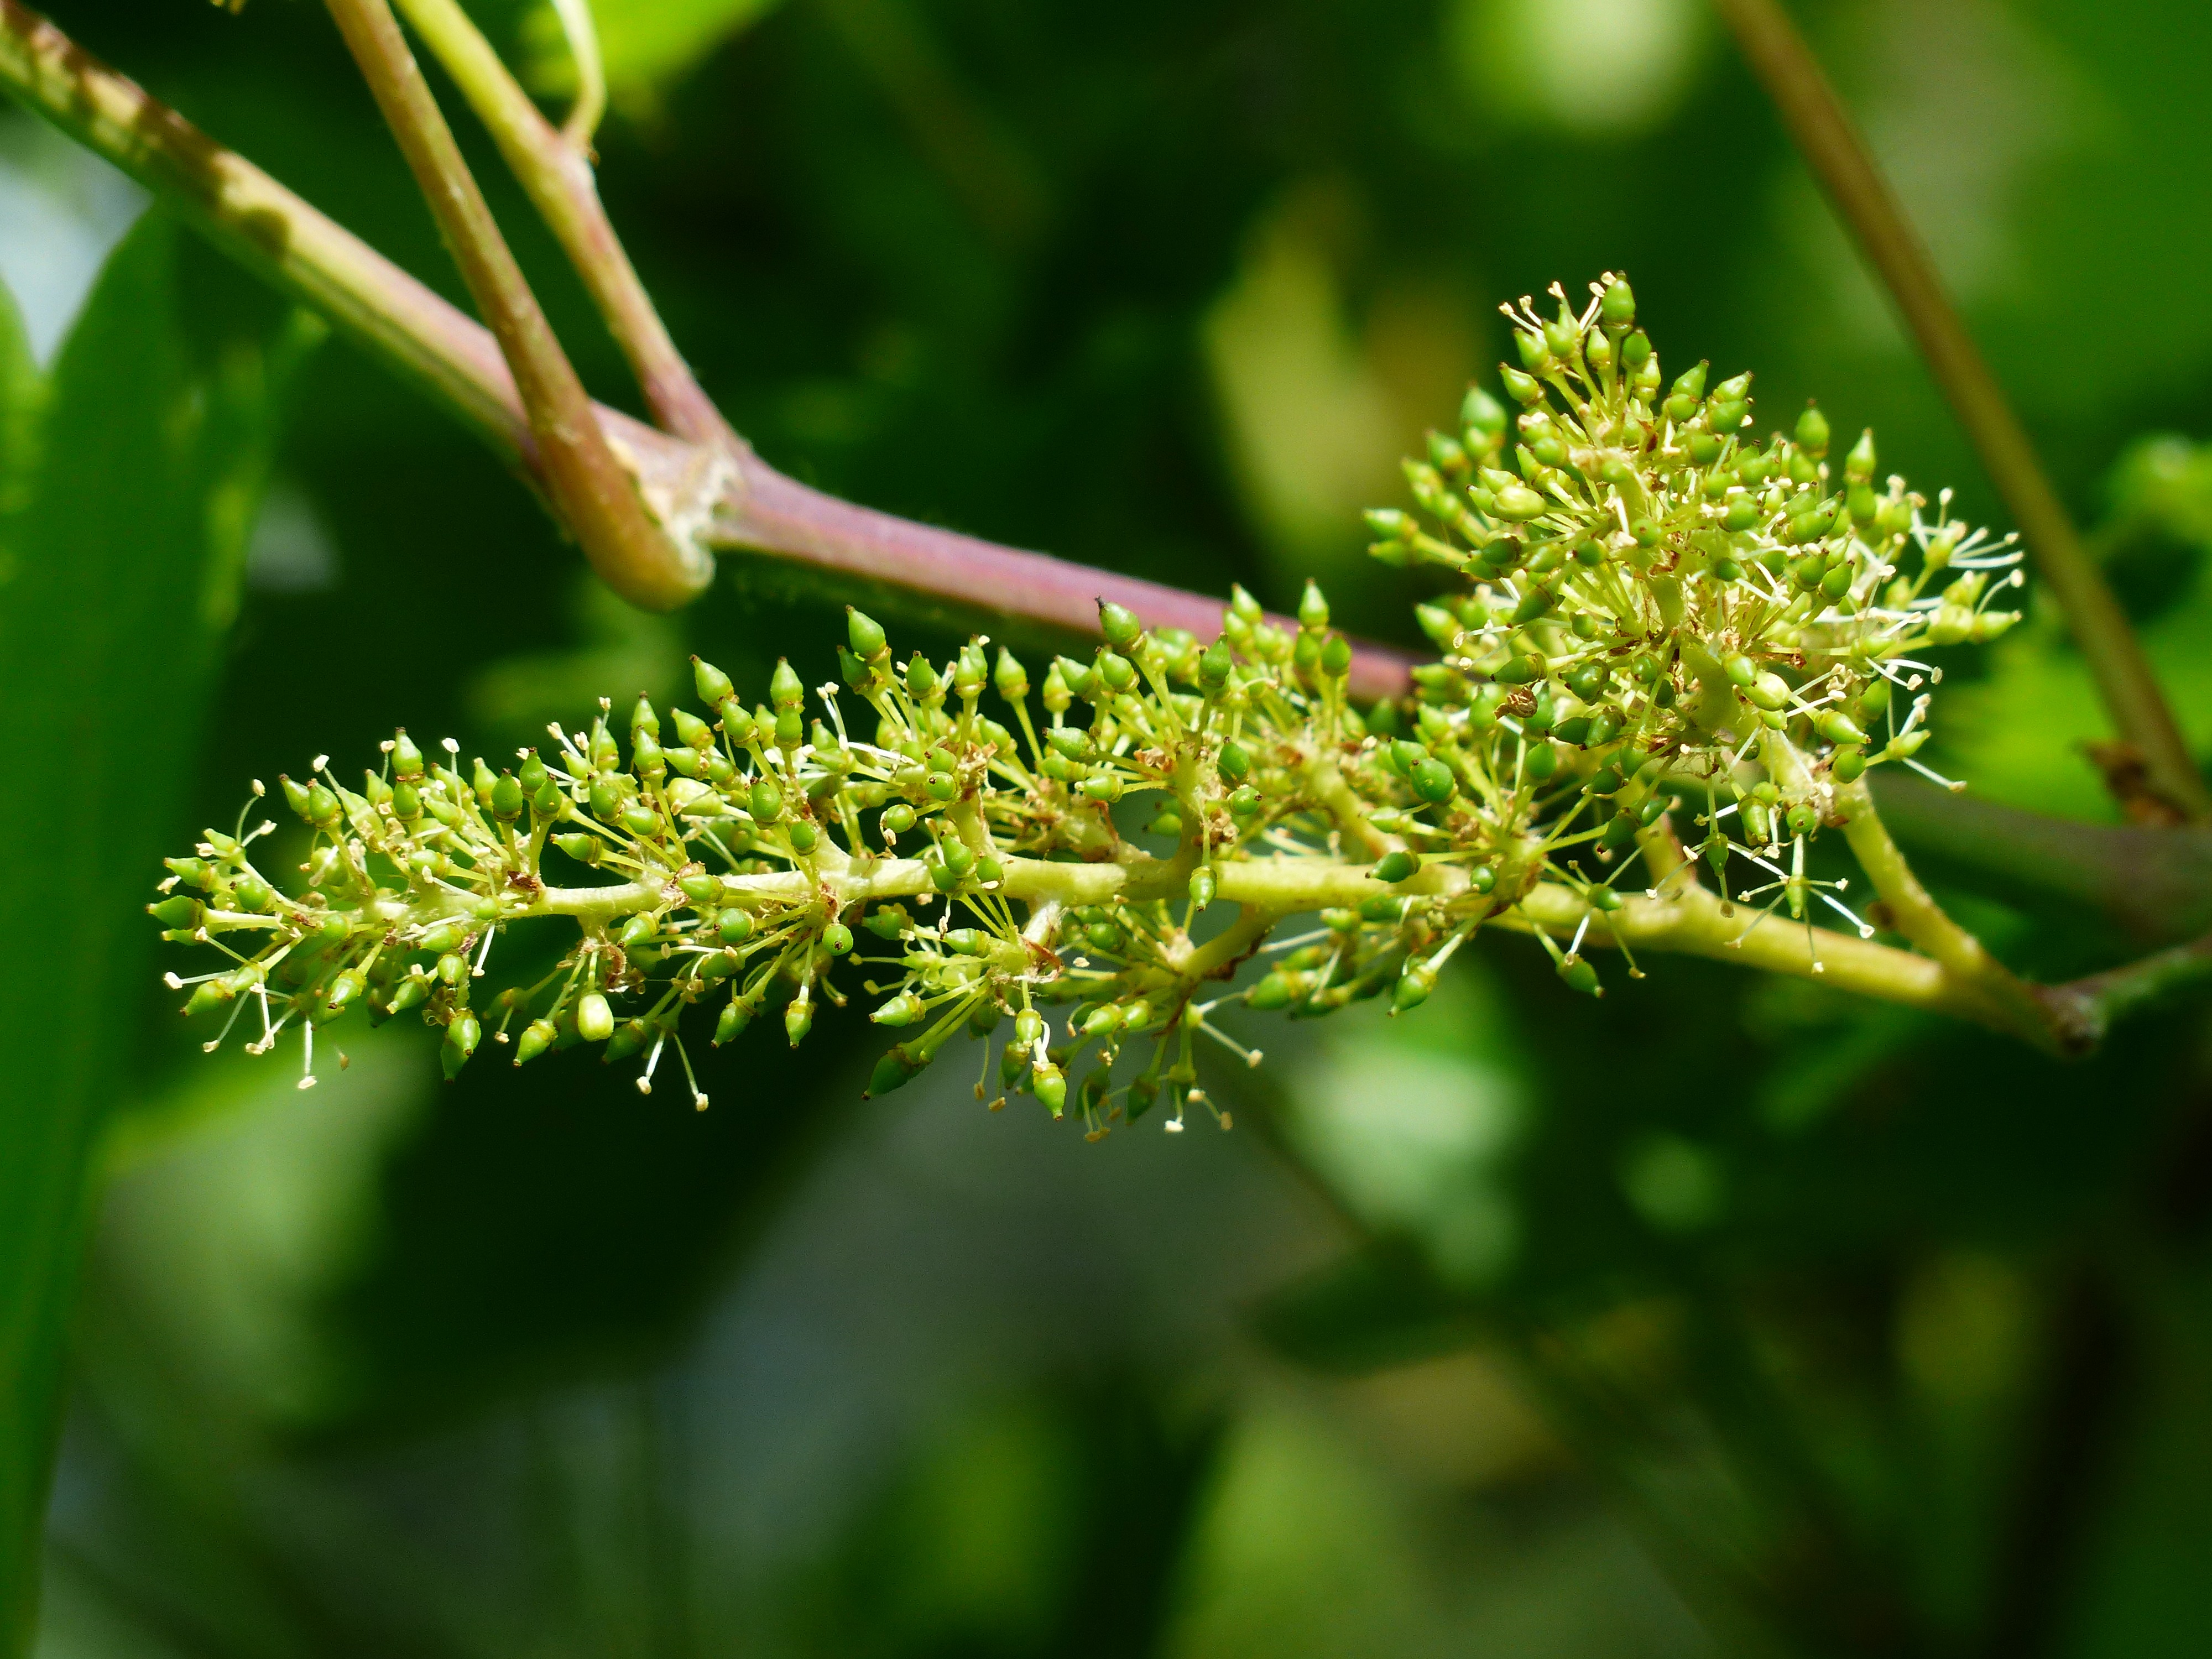
tree, grass, branch, plant, leaf, flower, green, produce, evergreen, botany, flora, wildflower, grapevine, shrub, engine, bud, ranke, macro photography, inflorescence, ovary, flowering plant, woody plant, land plant